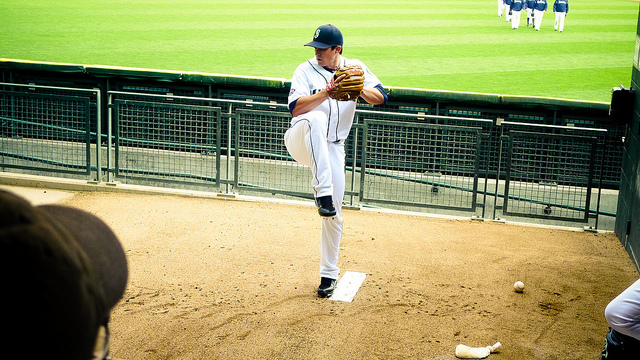
cầu thủ bóng chày đang đứng một chân chuẩn bị ném bóng